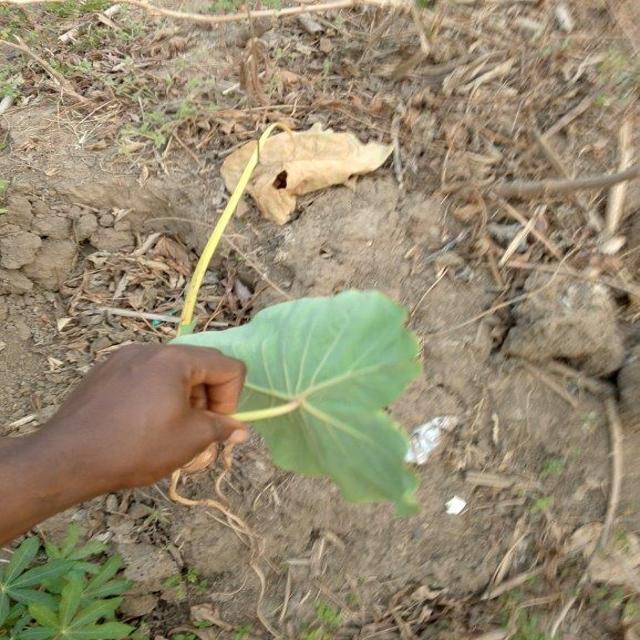
Label: Early_Blight